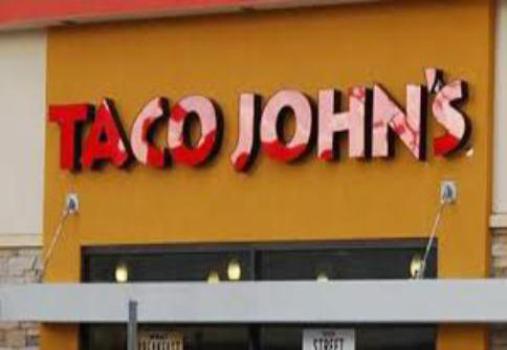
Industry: Food